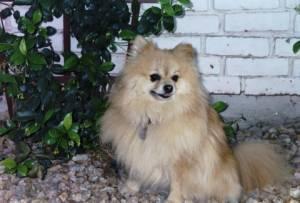
pomeranian